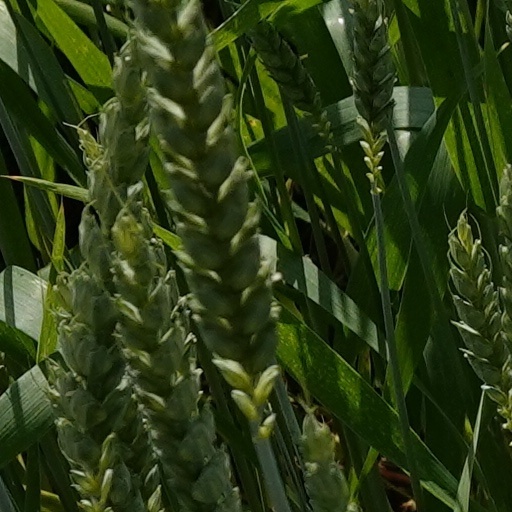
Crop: wheat